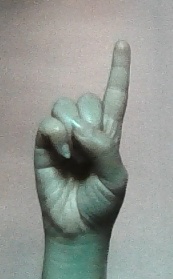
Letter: bb